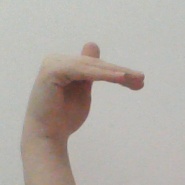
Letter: khaa